2022 World Athletics Championships – Women's 400 metres hurdles

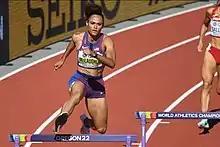
Sydney McLaughlin jumping over a hurdle in the first heat of round 1

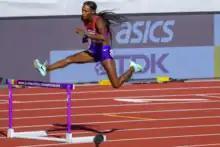
Dalilah Muhammad jumping over a hurdle in the fourth heat of round 1

Thirty-seven athletes from twenty-six nations competed in the five heats of round 1 on 19 July, starting at 17:15 (UTC−7) in the afternoon. Twenty-four athletes advanced to the next round: the first four athletes in each heat and the next four fastest athletes overall qualified for the semi-finals. In the third heat, Daniela Ledecká of Slovakia did not finish. In the fourth heat, Kristiina Halonen of Finland ran a personal best of 56.68 s, although she didn't advance to the next round. In the fifth heat, Amalie Iuel of Norway also ran a personal best of 54.70 s, which was fast enough to advance.